ZBrush

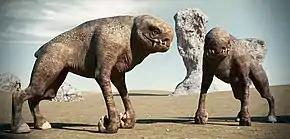
An example of a scene made using ZBrush

ZBrush comes with many features to aid in the sculpting of models and meshes.